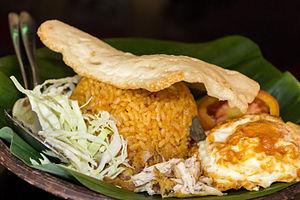
Le riz frit ou riz revenu est un mets composé de riz sauté au wok ou à la poêle, le plus souvent mélangé à d’autres ingrédients tels qu’œufs, légumes, produits de la mer ou viande. Il est souvent consommé seul, mais peut aussi accompagner un autre plat. Le riz frit est une composante majeure des cuisines d’Asie de l’Est, du Sud-Est et dans une certaine mesure, du Sud. Quand il est fait maison, le riz frit inclut généralement les restes d’autres plats, donnant ainsi naissance à d’innombrables variations. Économique et varié, il se rapproche de préparations comme les nouilles frites ou le pyttipanna. Le riz frit est apparu sous la dynastie Sui, en Chine. Ainsi, toutes les variations de ce plat tirent leurs origines du riz frit chinois.
Le nasi goreng, qui signifie littéralement « riz frit » en indonésien et en malais est, comme son nom l'indique un plat de riz frit dans de l'huile, assaisonné de kecap manis, d'échalote, d'ail, de tamarin, accompagné d'autres ingrédients, comme de l'œuf, du poulet et des crevettes. Bien que ce plat soit très emblématique de la cuisine indonésienne, il est aussi très populaire en Malaisie, à Singapour et aux Pays-Bas.